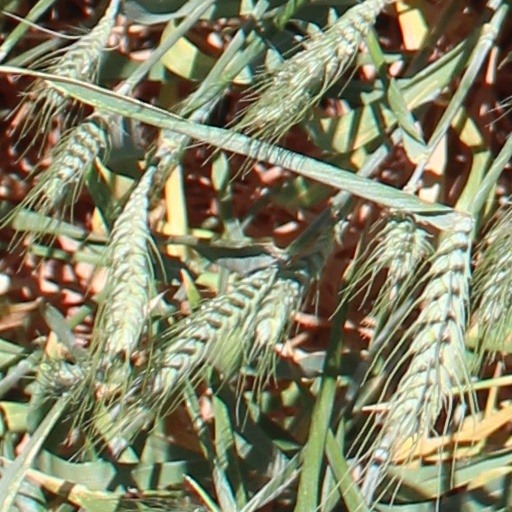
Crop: wheat